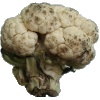
Label: cauliflower